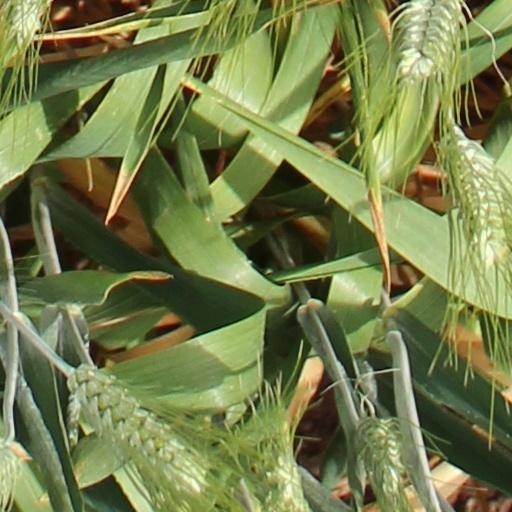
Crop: wheat